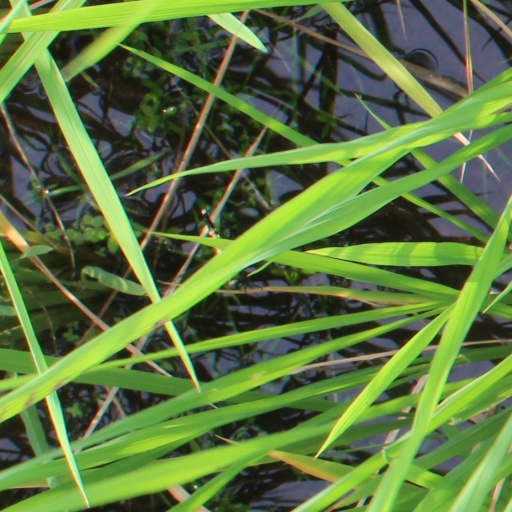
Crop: rice